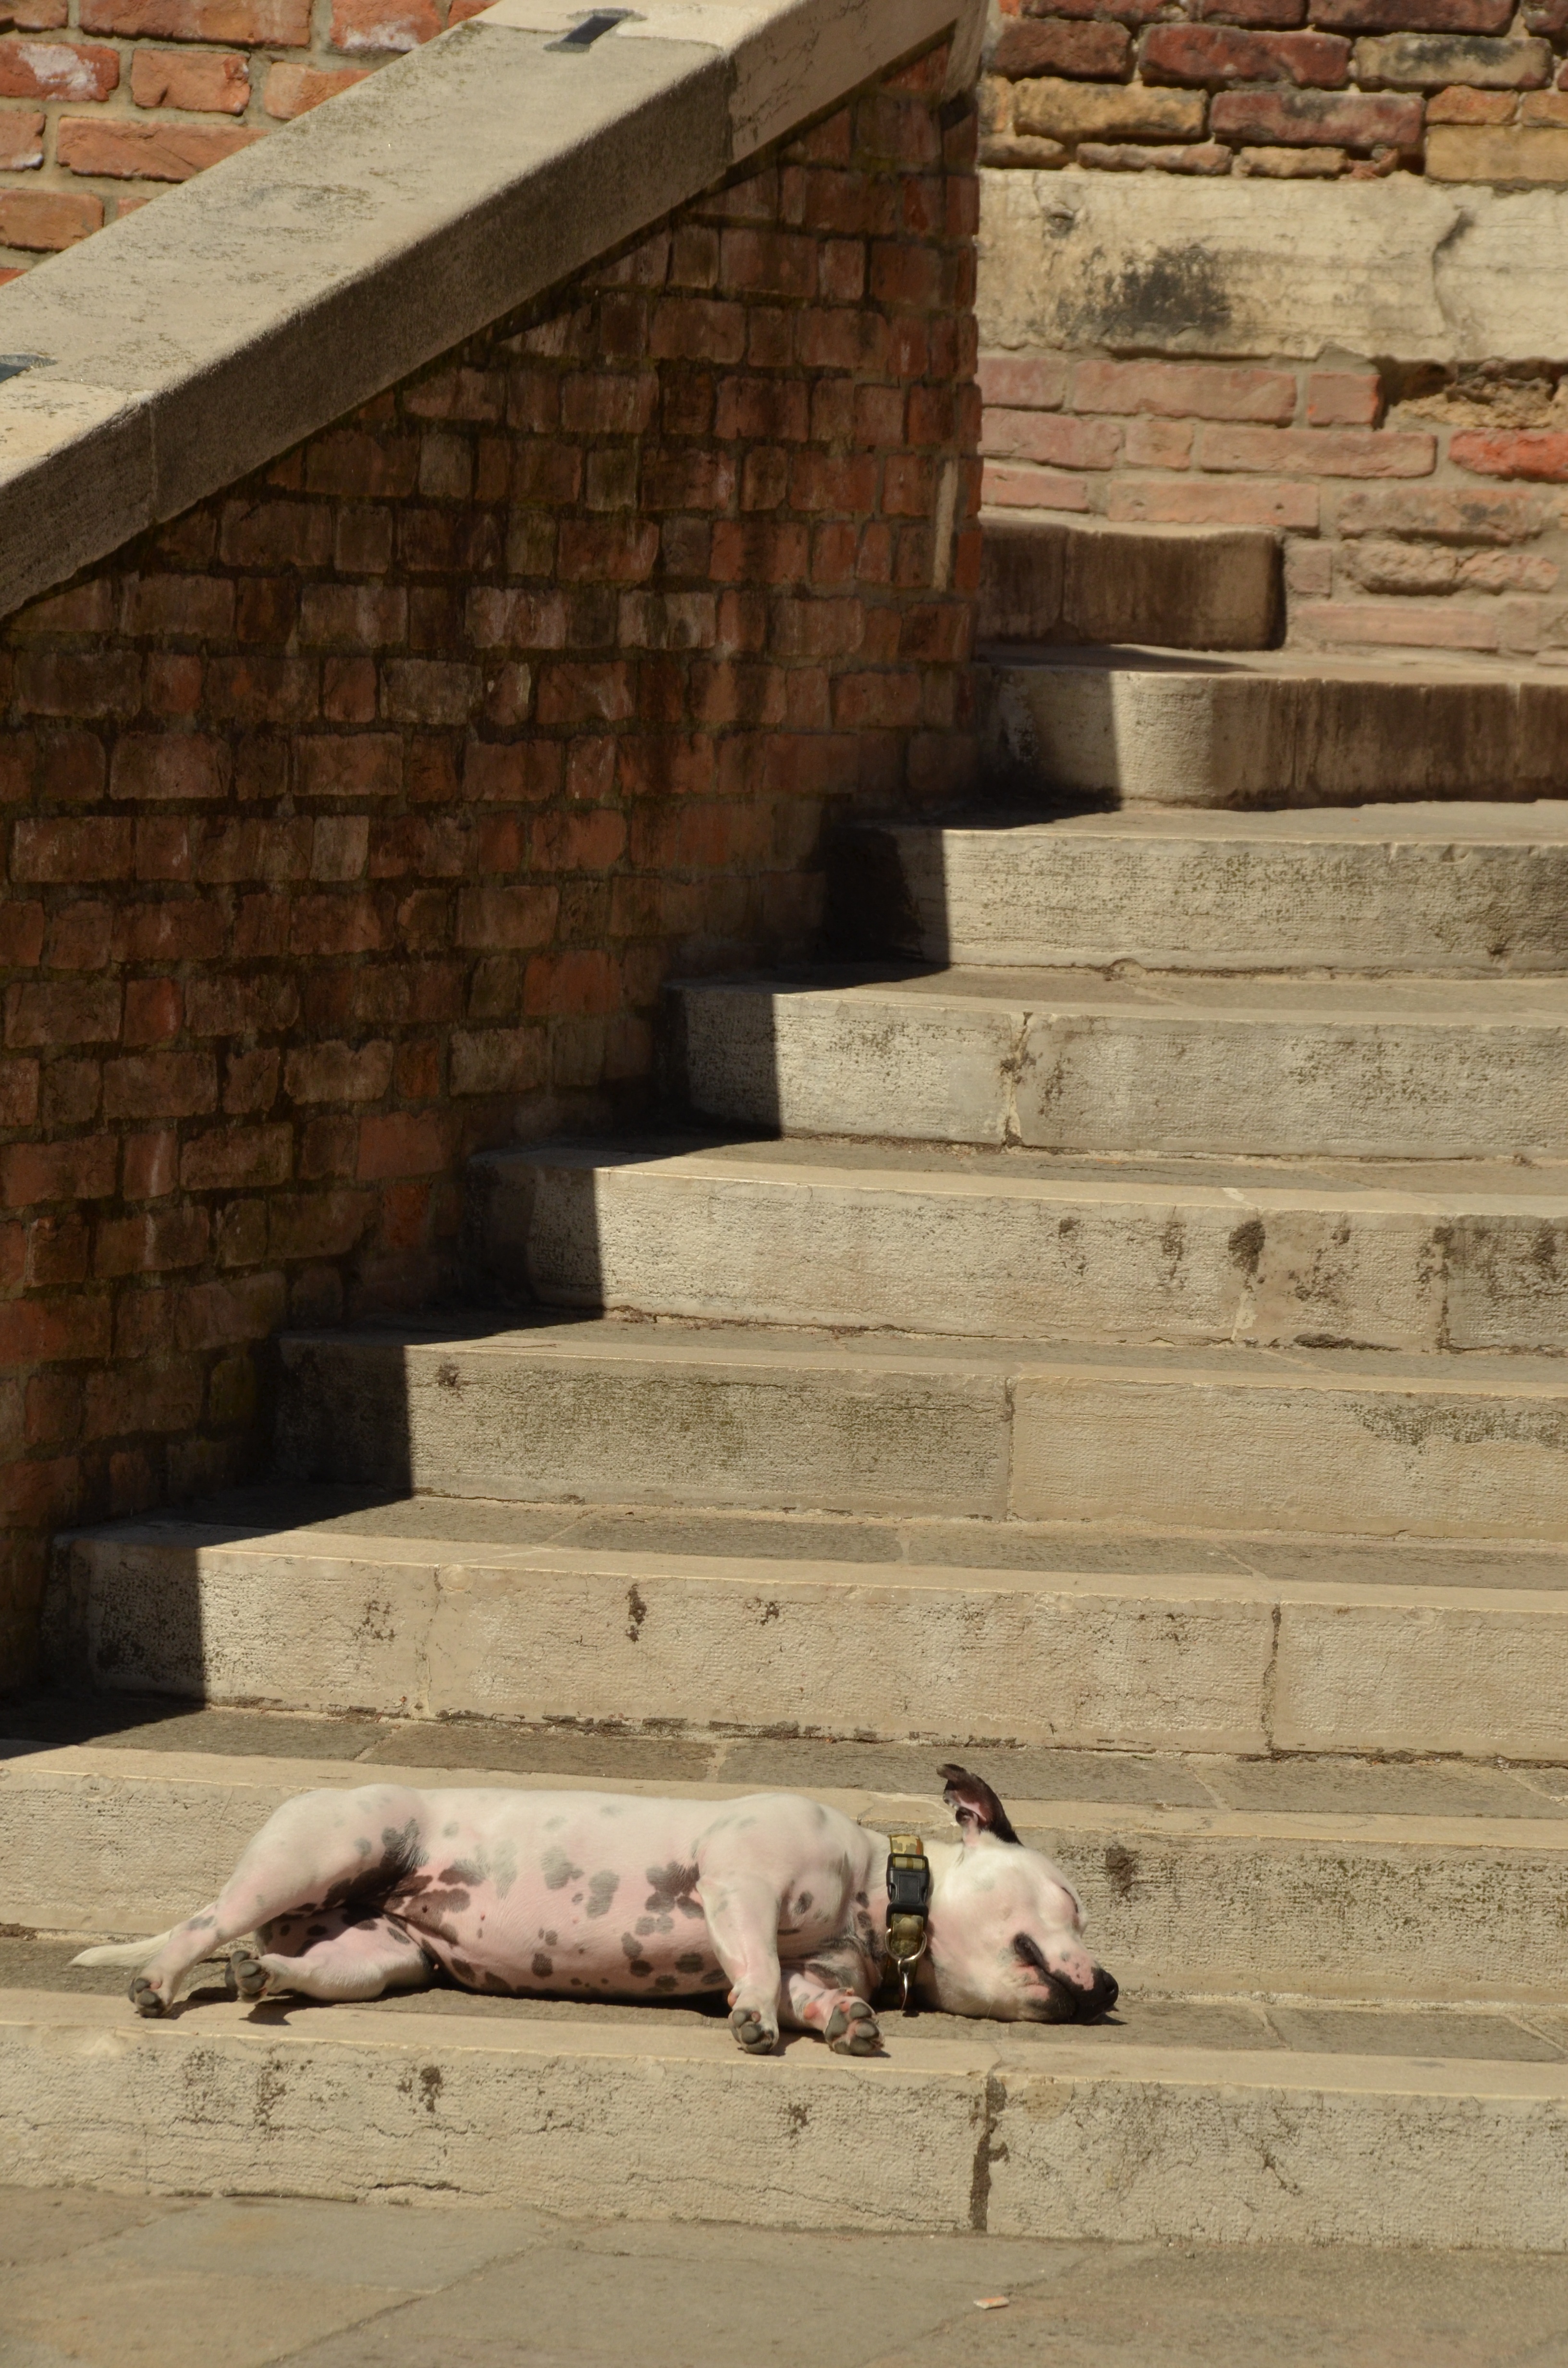
rock, wood, floor, dog, animal, wall, brick, material, lazy, sleep, temple, trap, flooring, ancient history